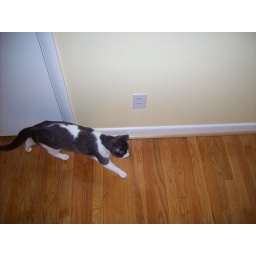
Ah, love the yellow against the white trim against the refinished floor.